Ernest III, Duke of Brunswick-Grubenhagen

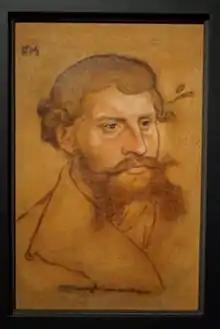
Ernest III, by Cranach, Museum of Fine Arts, Reims

Ernest III of Brunswick-Grubenhagen-Herzberg (by a different counting: Ernest IV; 17 December 1518 in Osterode am Harz – 2 April 1567 in Herzberg Castle, Herzberg am Harz), was a member of the noble family of Guelph and a duke of Brunswick-Grubenhagen.